Heathers (TV series)

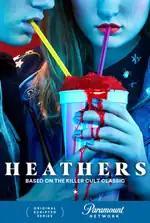
Promotional poster featuring Veronica Sawyer (Grace Victoria Cox) and Jason "JD" Dean (James Scully).

On August 28, 2017, the Paramount Network released a teaser trailer for the series alongside a series of posters, each depicting a different character. On February 18, 2018, the first official trailer for the series was released. Beginning on February 12, 2018, a series of promotional posters, each depicting a different character, were released. On October 23, 2018, a clip from the series featuring Selma Blair as her character Jade was released. A day later, a second clip was released and a day after that a third clip was released as well.